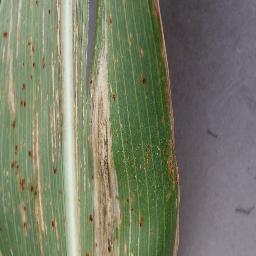
Label: Corn_(Maize)___Northern_Leaf_Blight